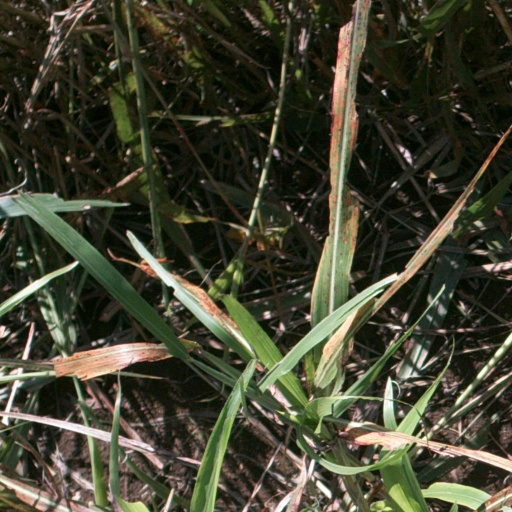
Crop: sorghum